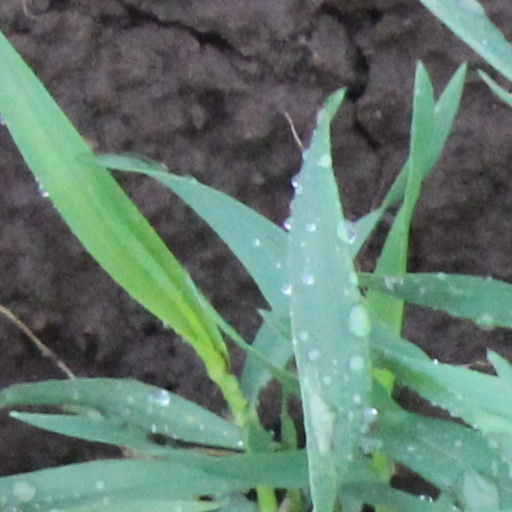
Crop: wheat